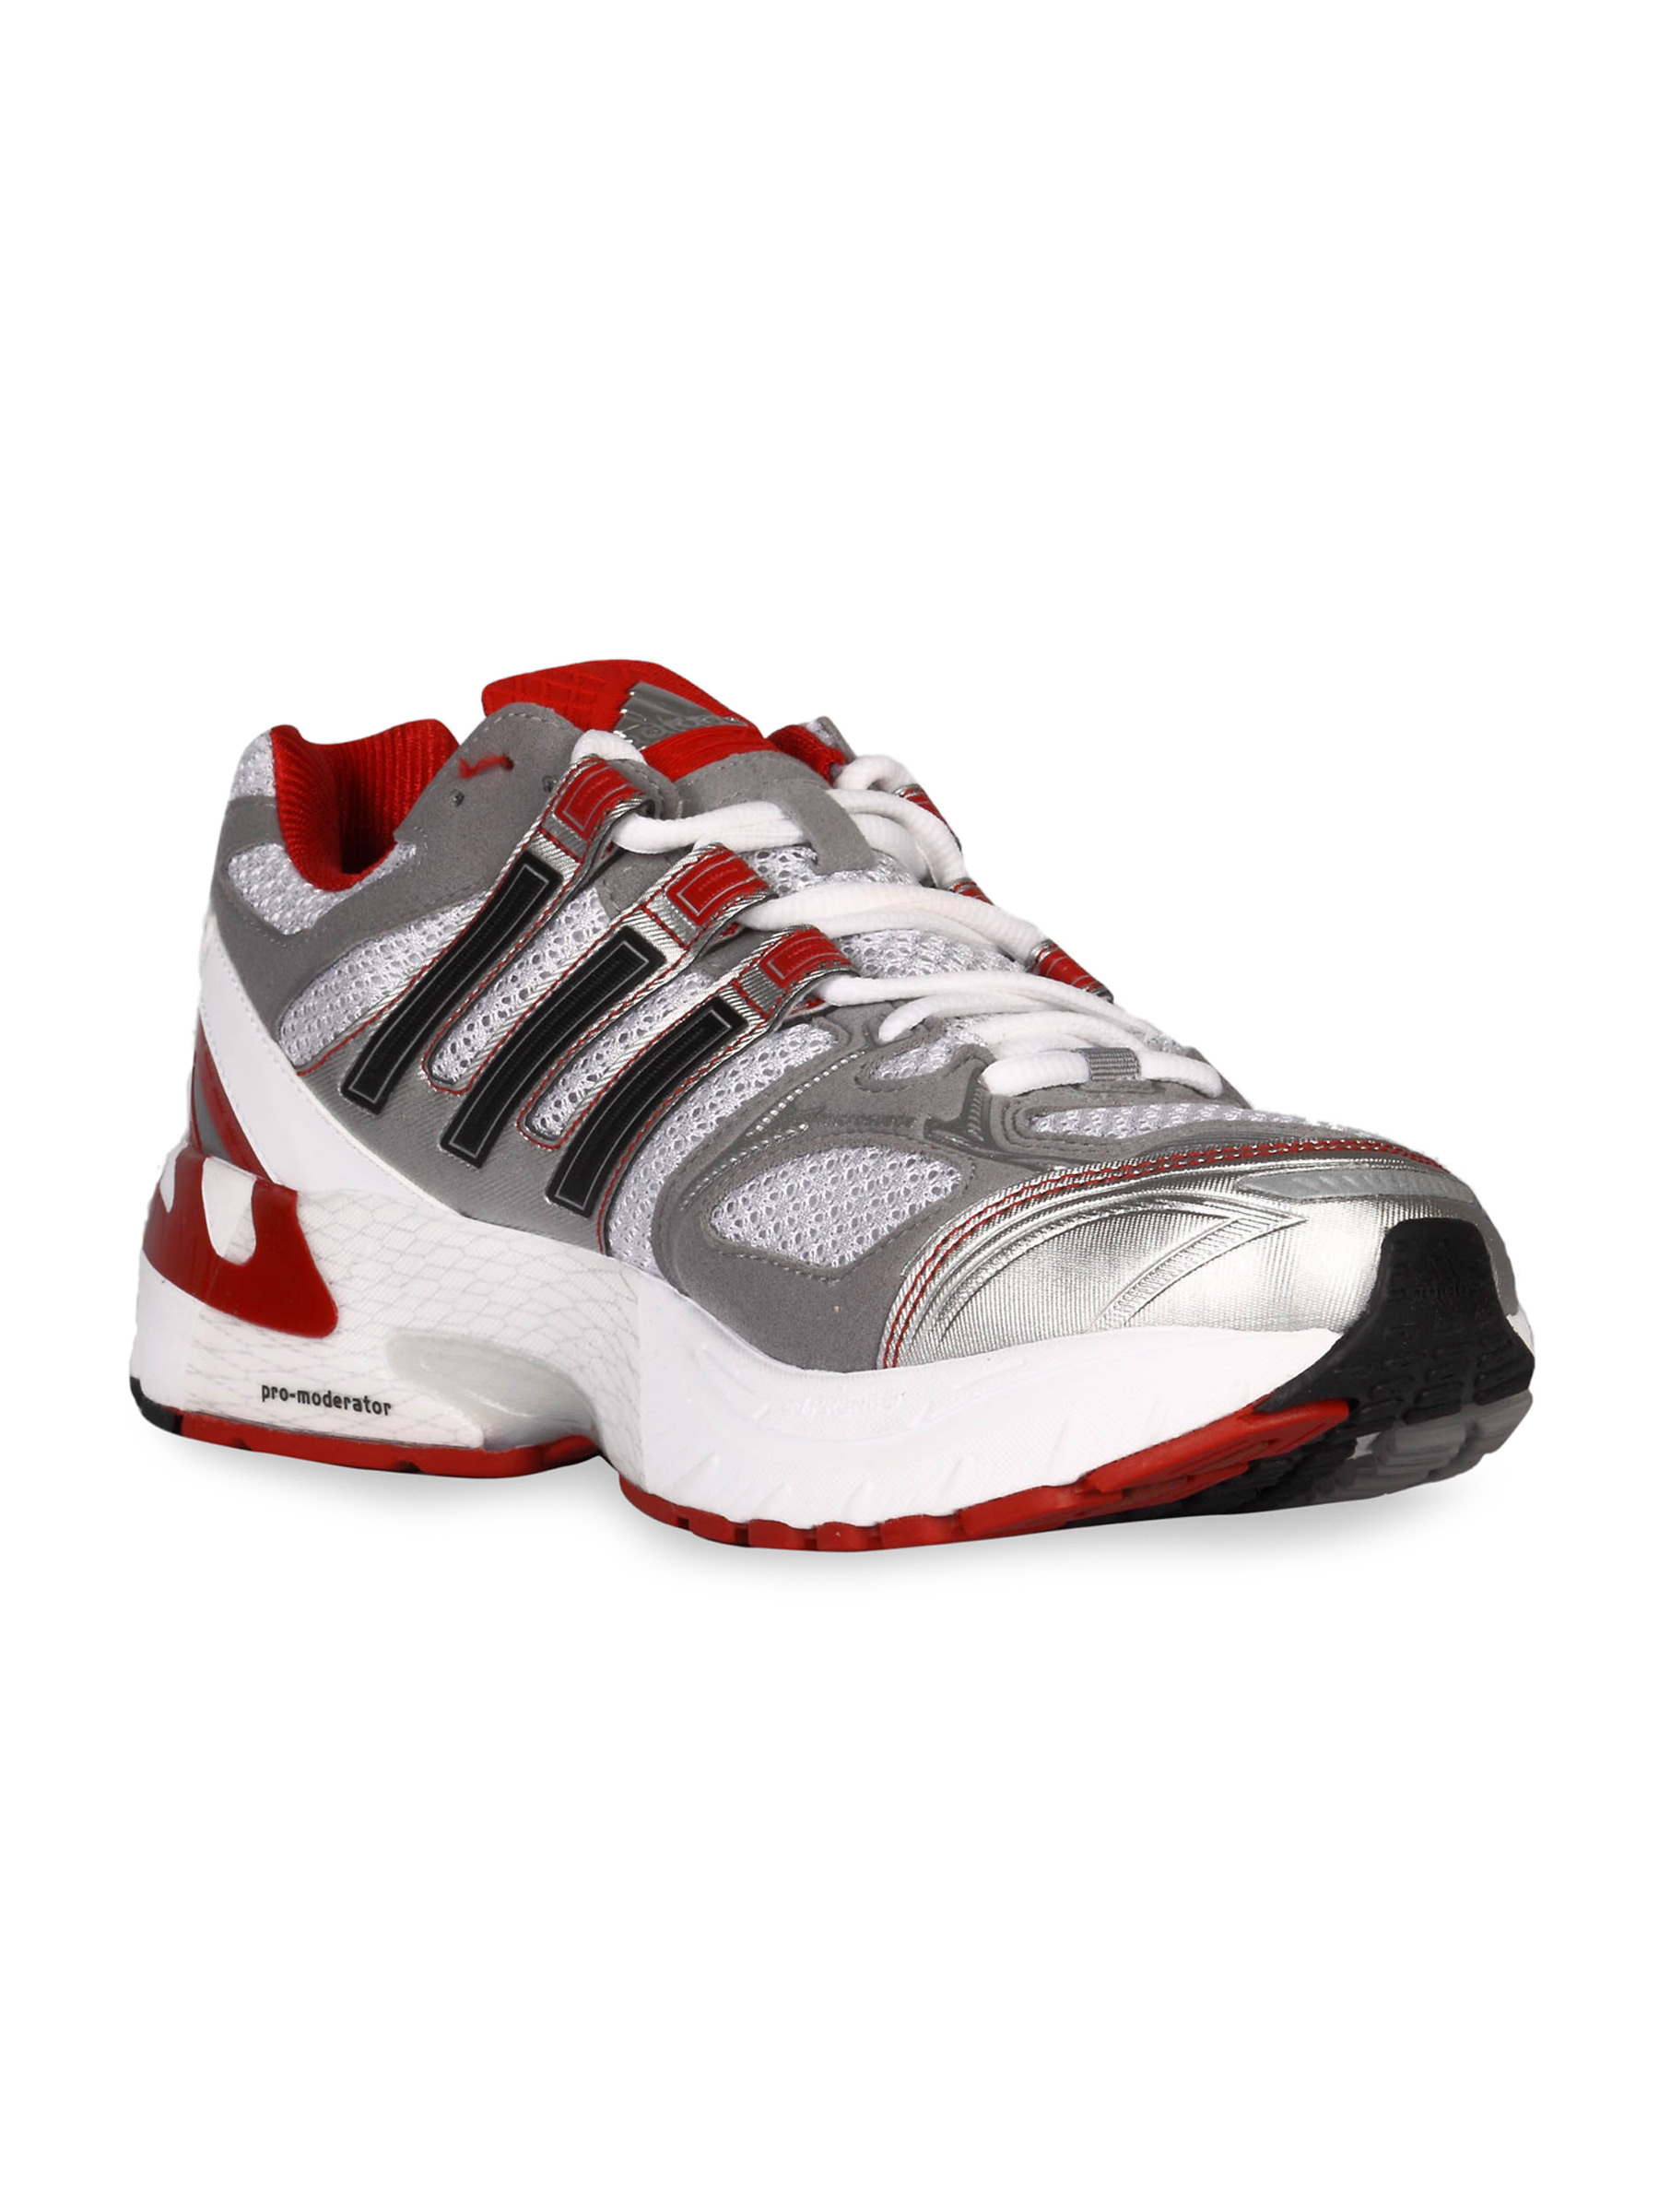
ADIDAS Men's Snova Sequence Black Uni Red Shoe
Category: Footwear / Shoes / Sports Shoes
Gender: Men
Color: White
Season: Summer 2011
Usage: Sports